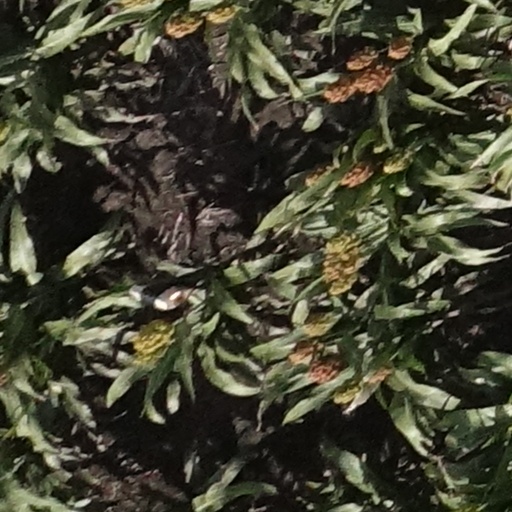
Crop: sorghum